C. B. Stanley

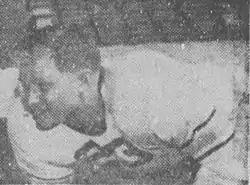
Stanley in December 1943 preparing for the 1944 Sugar Bowl

Clair B. Stanley (January 25, 1919 – April 1977) was an American football tackle.